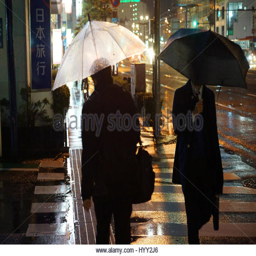
people walking with an umbrella during a rainy night